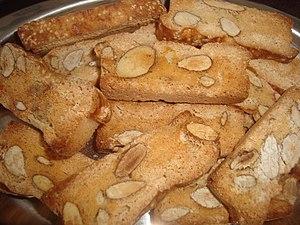
Le soi-disant ""Rosegons"" est un bonbon typique de la Communauté valencienne composé de pâte à base de farine, d'oeufs, de sucre et d'amandes. Il se caractérise par sa consistance très dure une fois cuit au four."